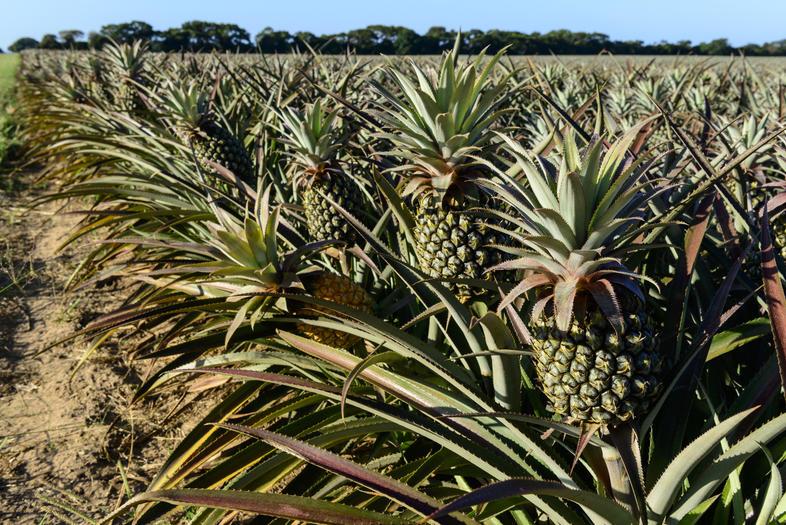
Mananasi yapo shambani tayari kwa kuvunwa na kupelekwa shambani kwa kuuzwa yakiwa na matawi ya kijani mananasi hutumika kwa utengenezaji wa juisi na natunda